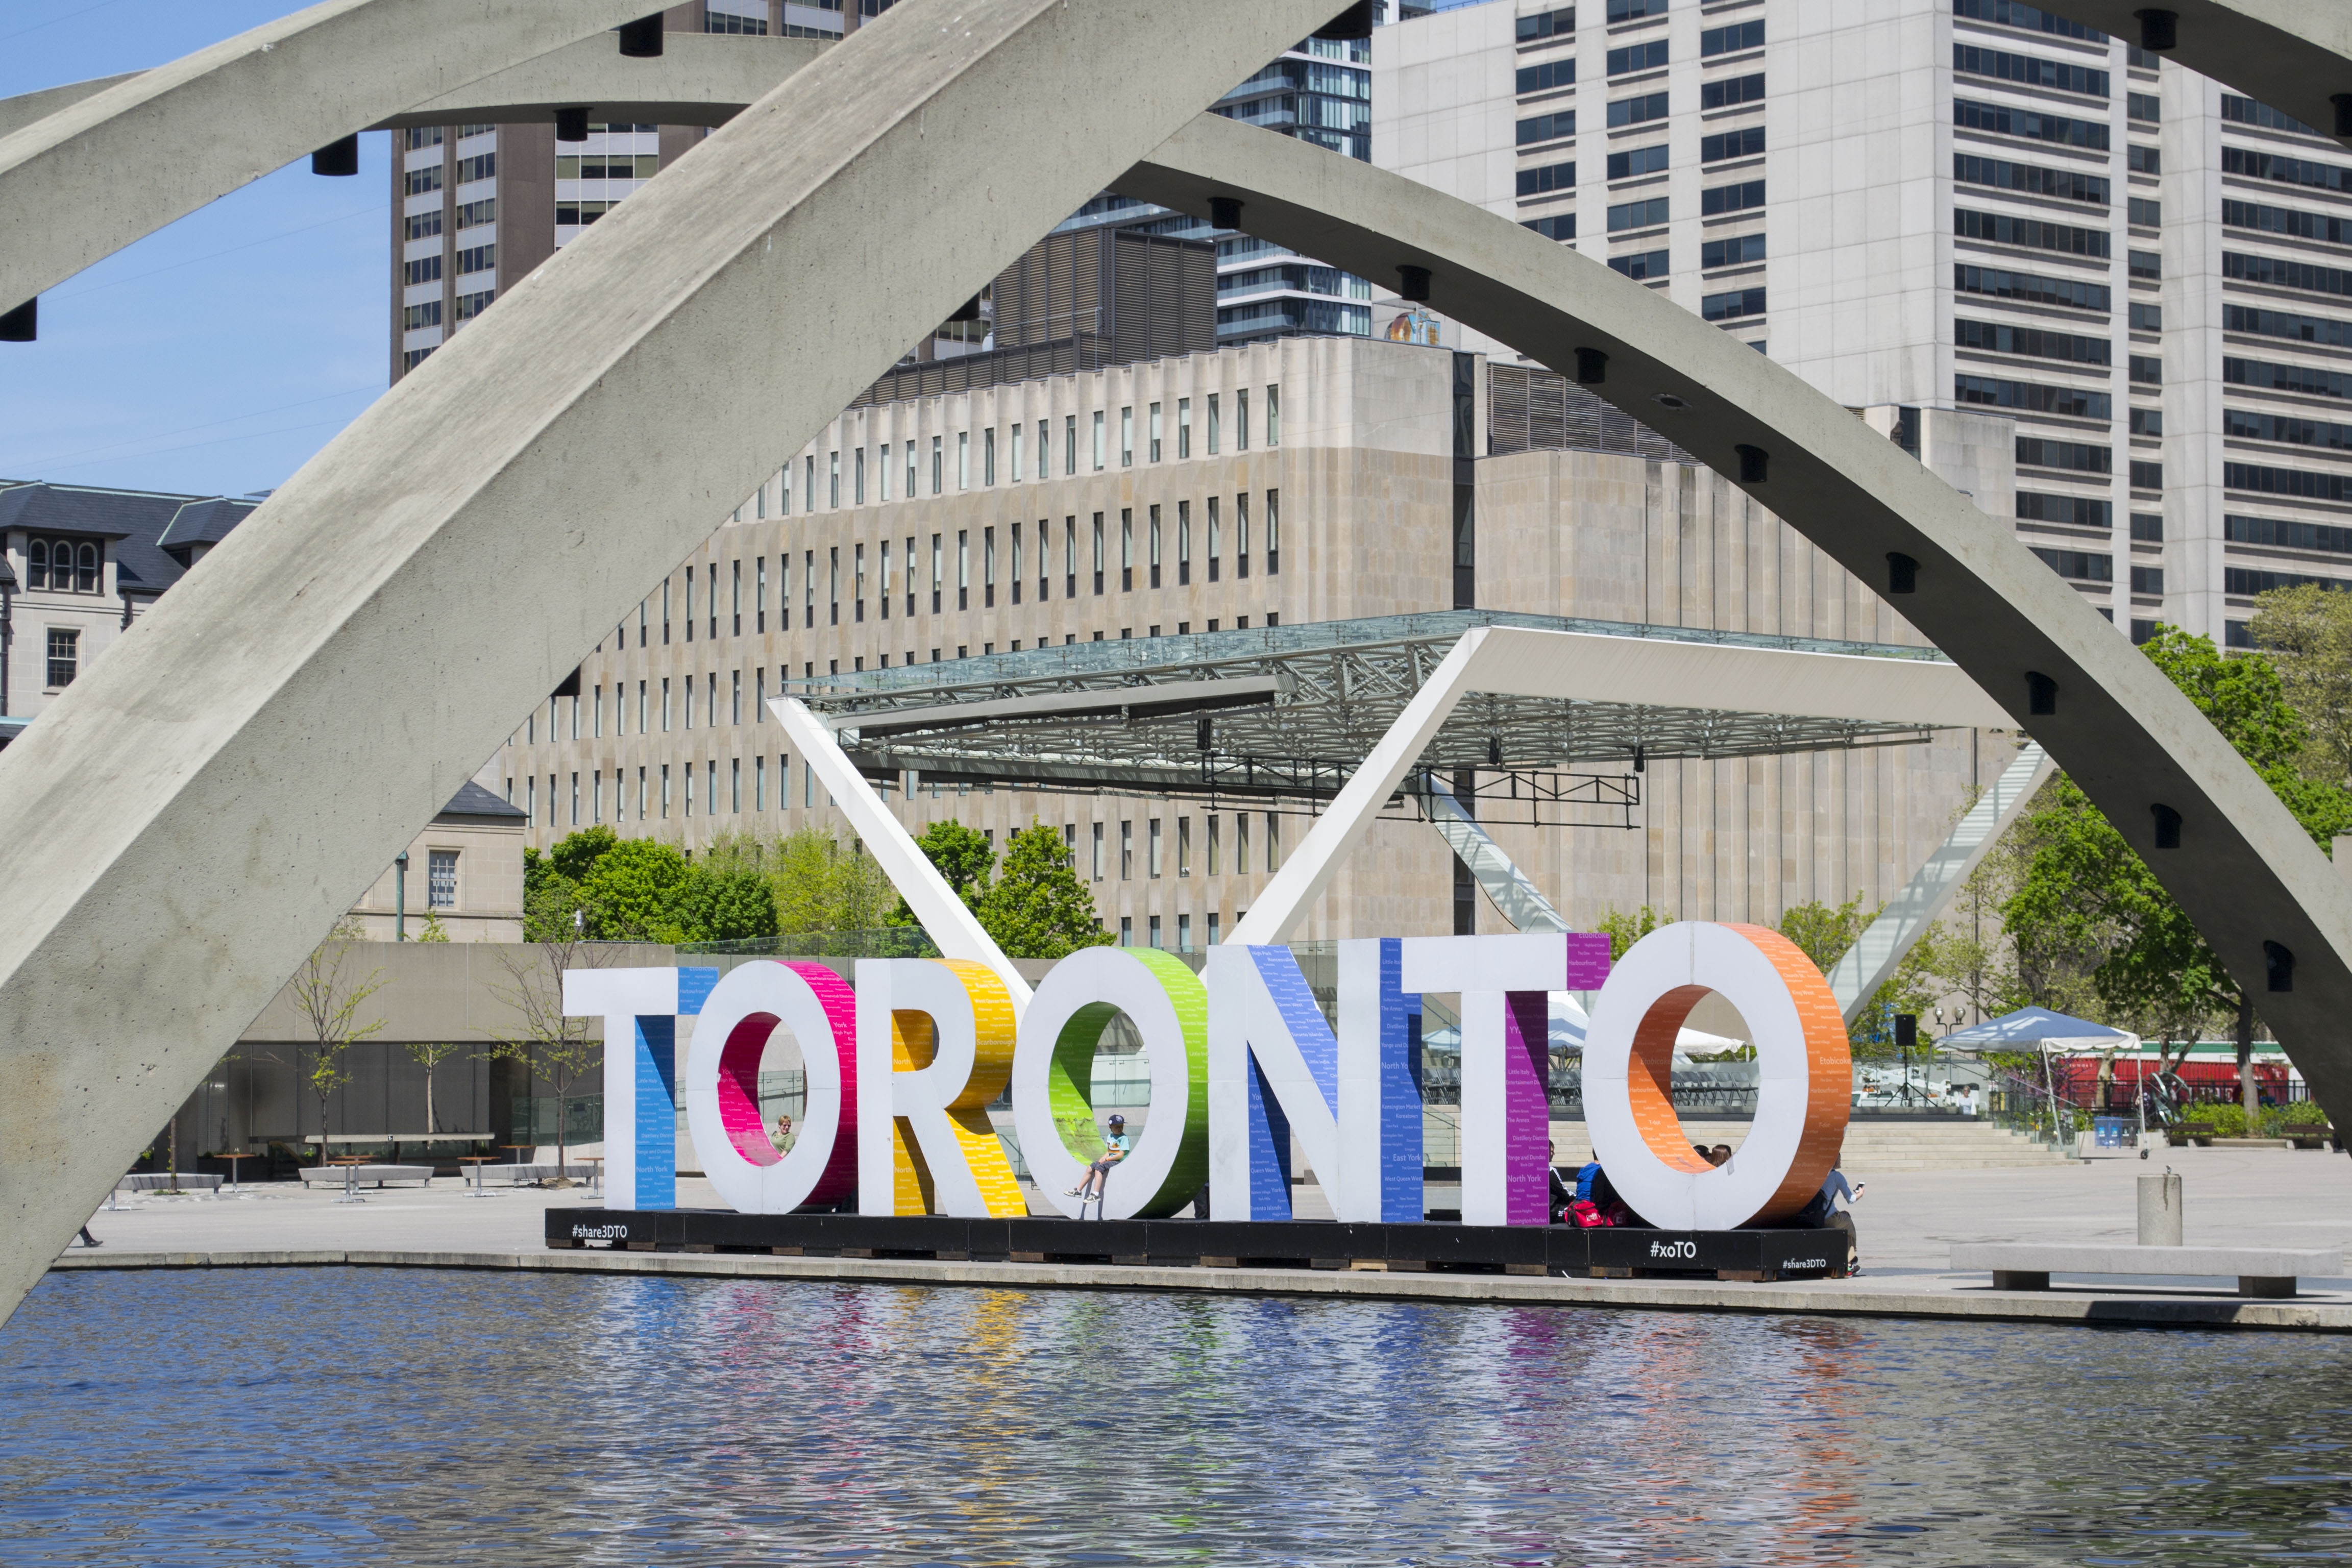
word, boat, bridge, building, city, pier, downtown, vehicle, stadium, public transport, canada, letters, toronto